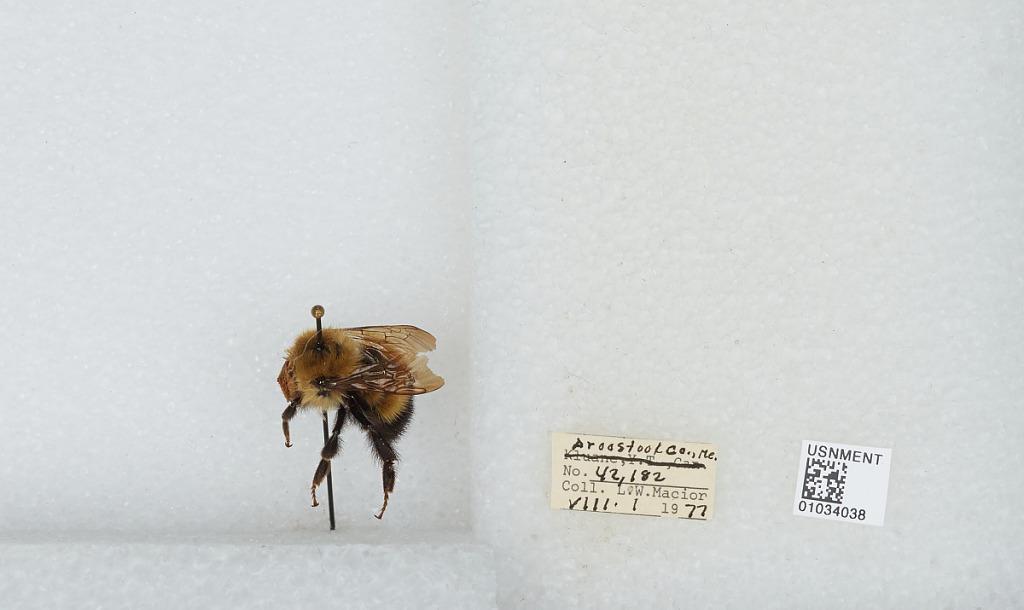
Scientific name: Bombus (Pyrobombus) vagans vagans Smith
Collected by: L. Macior
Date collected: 1977-8-1
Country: United States
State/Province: Maine
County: Aroostook
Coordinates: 46.65, -68.58